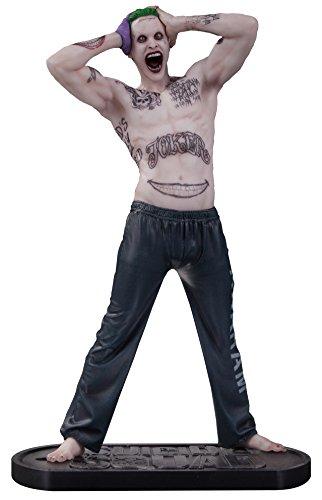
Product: DC Collectibles' Suicide Squad The Joker Statue
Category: Toys & Games | Collectible Toys | Statues, Bobbleheads & Busts | Statues
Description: One of four Suicide Squad statues each sold separately.
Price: $78.86
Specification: ProductDimensions:12x5x4inches|ItemWeight:9.6ounces|ShippingWeight:3.8pounds(Viewshippingratesandpolicies)|DomesticShipping:ItemcanbeshippedwithinU.S.|InternationalShipping:Thisitemisnoteligibleforinternationalshipping.LearnMore|ASIN:B0061NIAB6|Itemmodelnumber:JAN160371|Manufacturerrecommendedage:15-17years